Death and funeral of Mary I of England

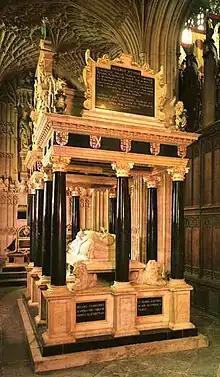
Elizabeth I's monument at Westminster Abbey commemorates the two sisters by an inscription

The body was taken on a chariot to Westminster Abbey on Tuesday 13 December, after dinner. There was a lifelike effigy of Mary on the chariot, possibly sculpted by Niccolo da Modena and painted by Nicholas Lizard. The effigy survives but seems not to be of high quality. It has joints in the limbs, which would help with dressing and also allow some different postures. Some accounts of the funeral call the effigy a "representation" or "presentation", dressed in crimson velvet robes of state with a crown, orb and sceptre, the fingers richly set with rings.